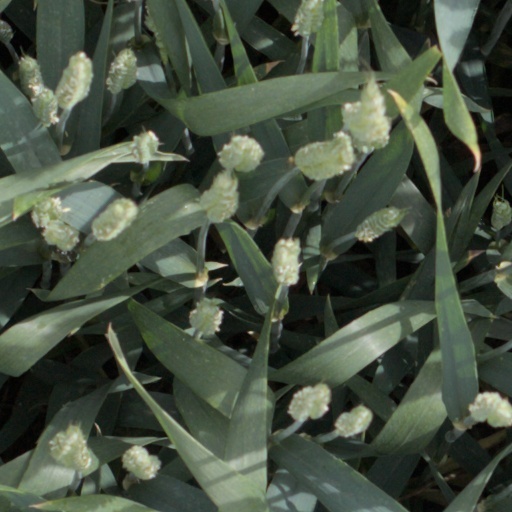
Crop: wheat